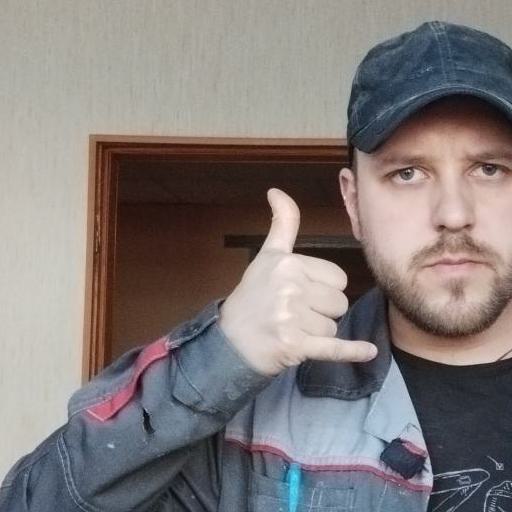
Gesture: call